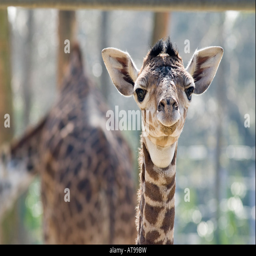
close - up of giraffe 's face smiling for the camera